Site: brandenburg
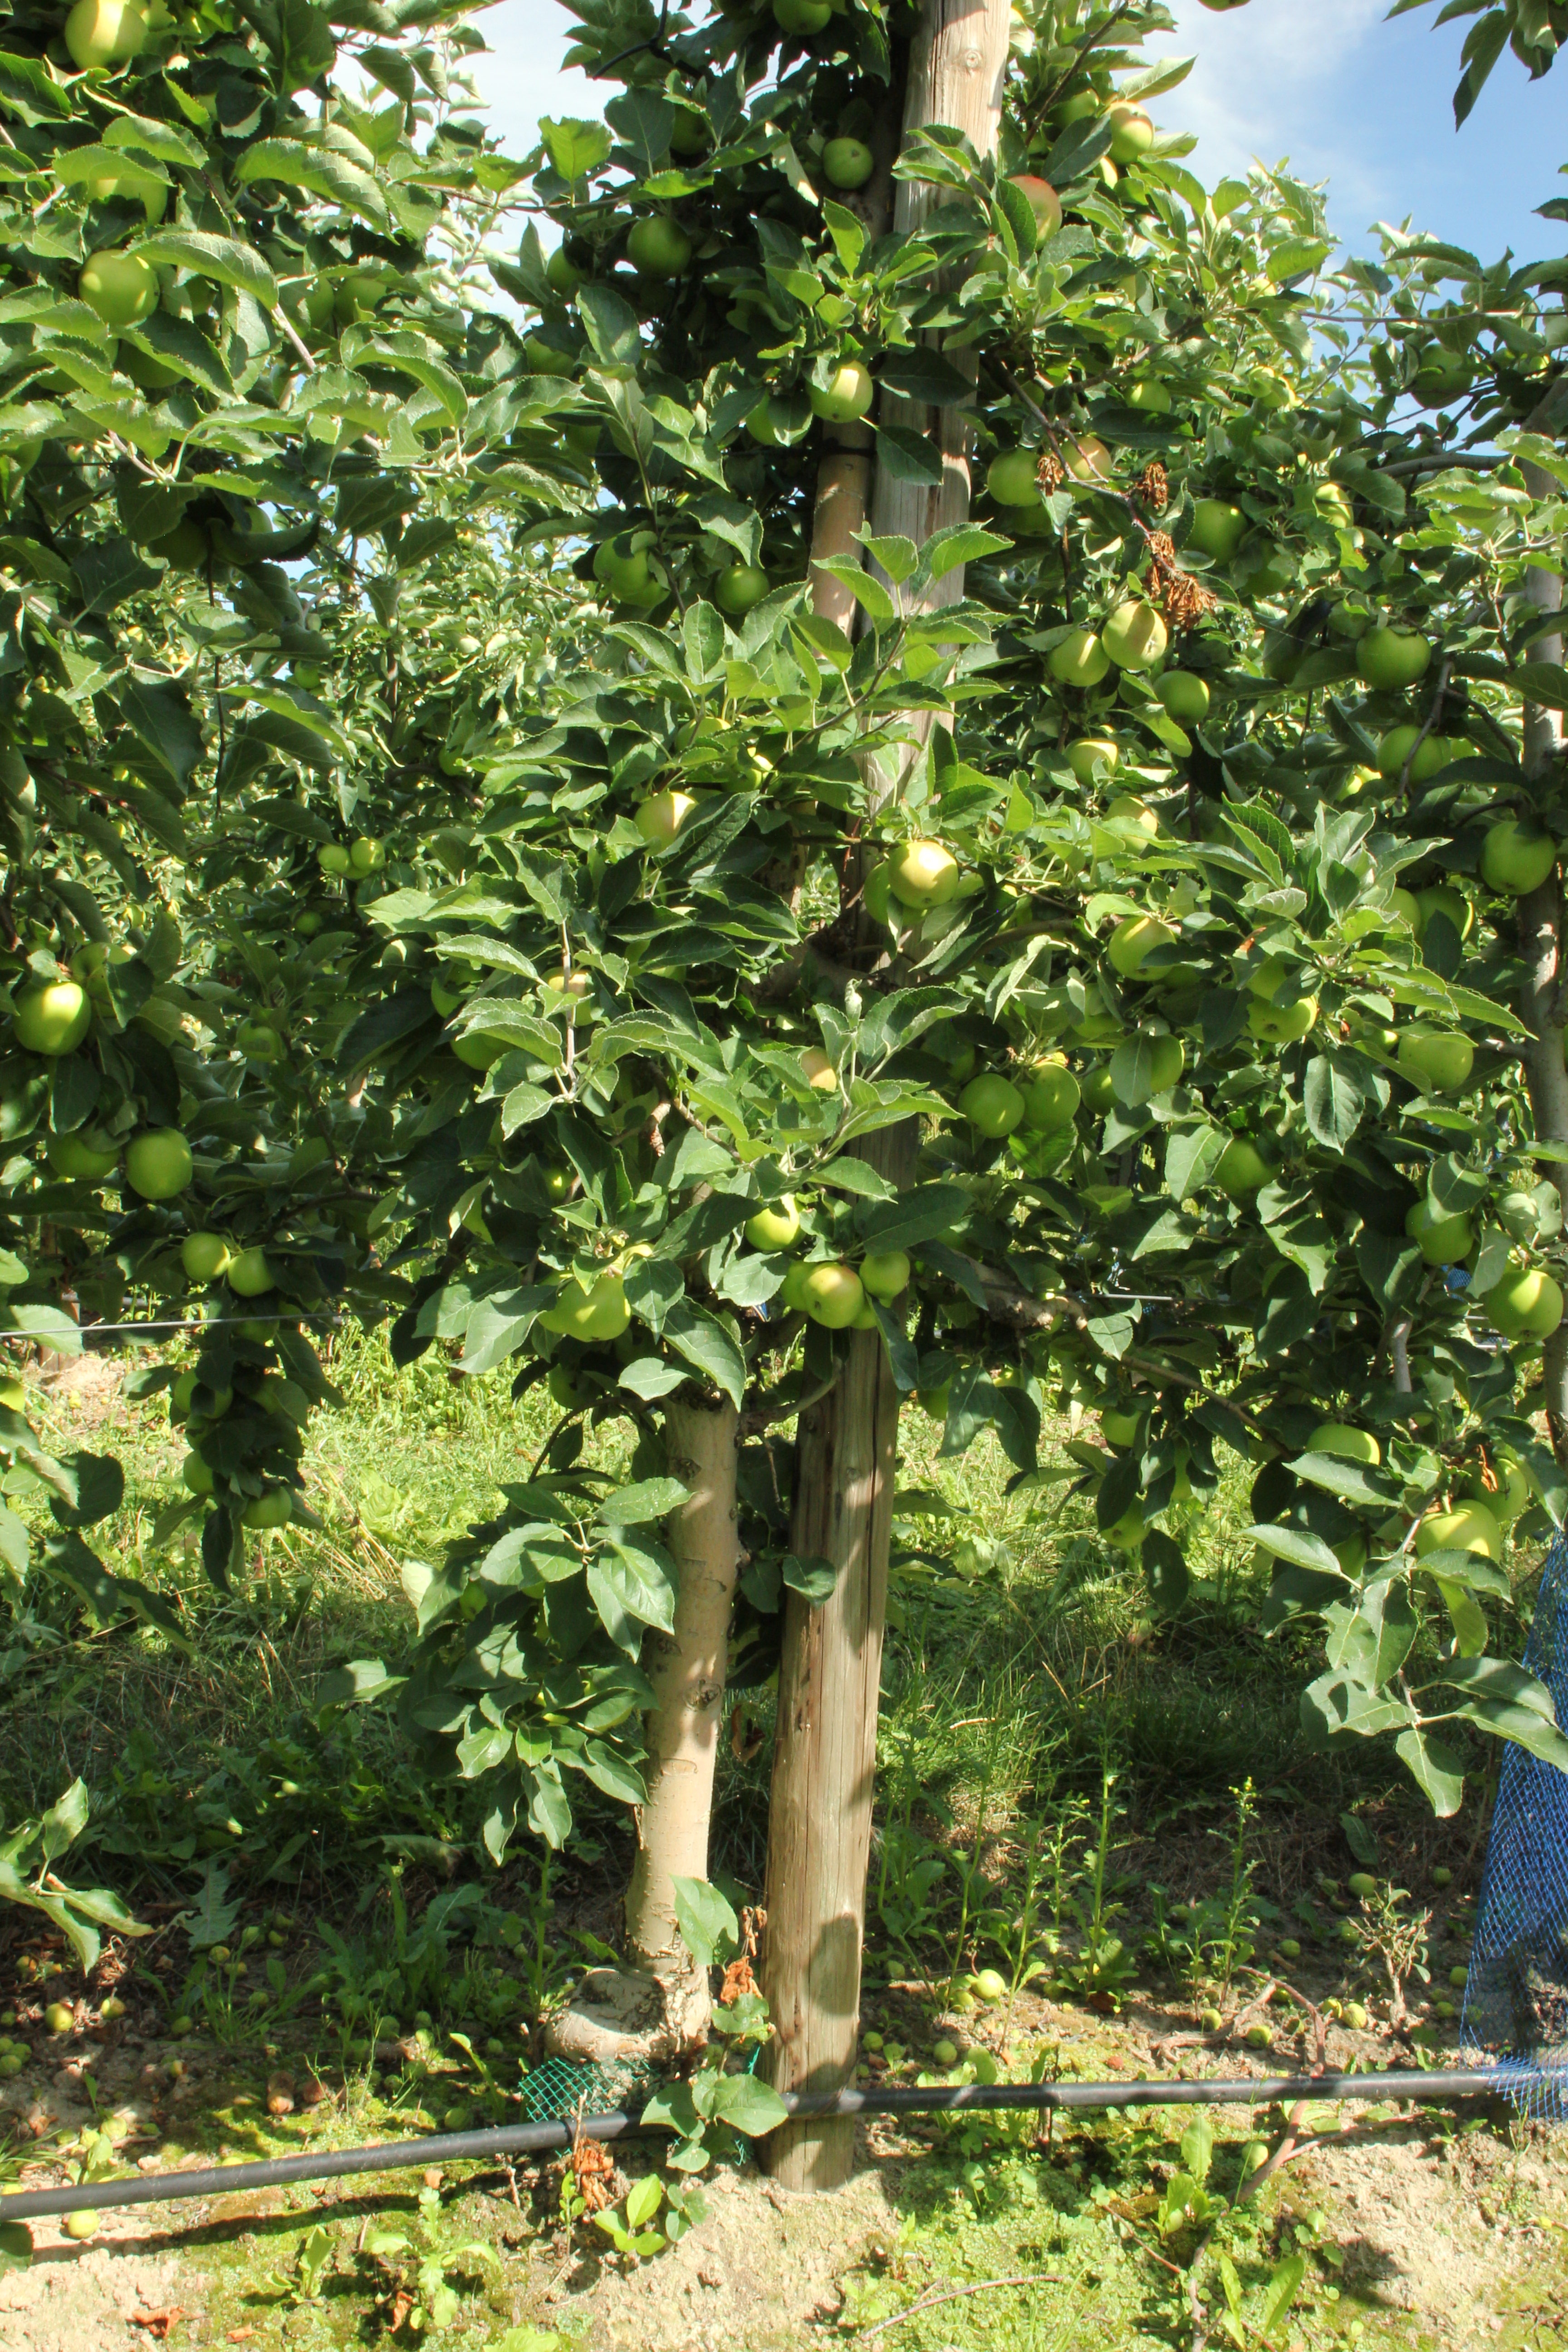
Growth stage (BBCH 77): Development of fruit